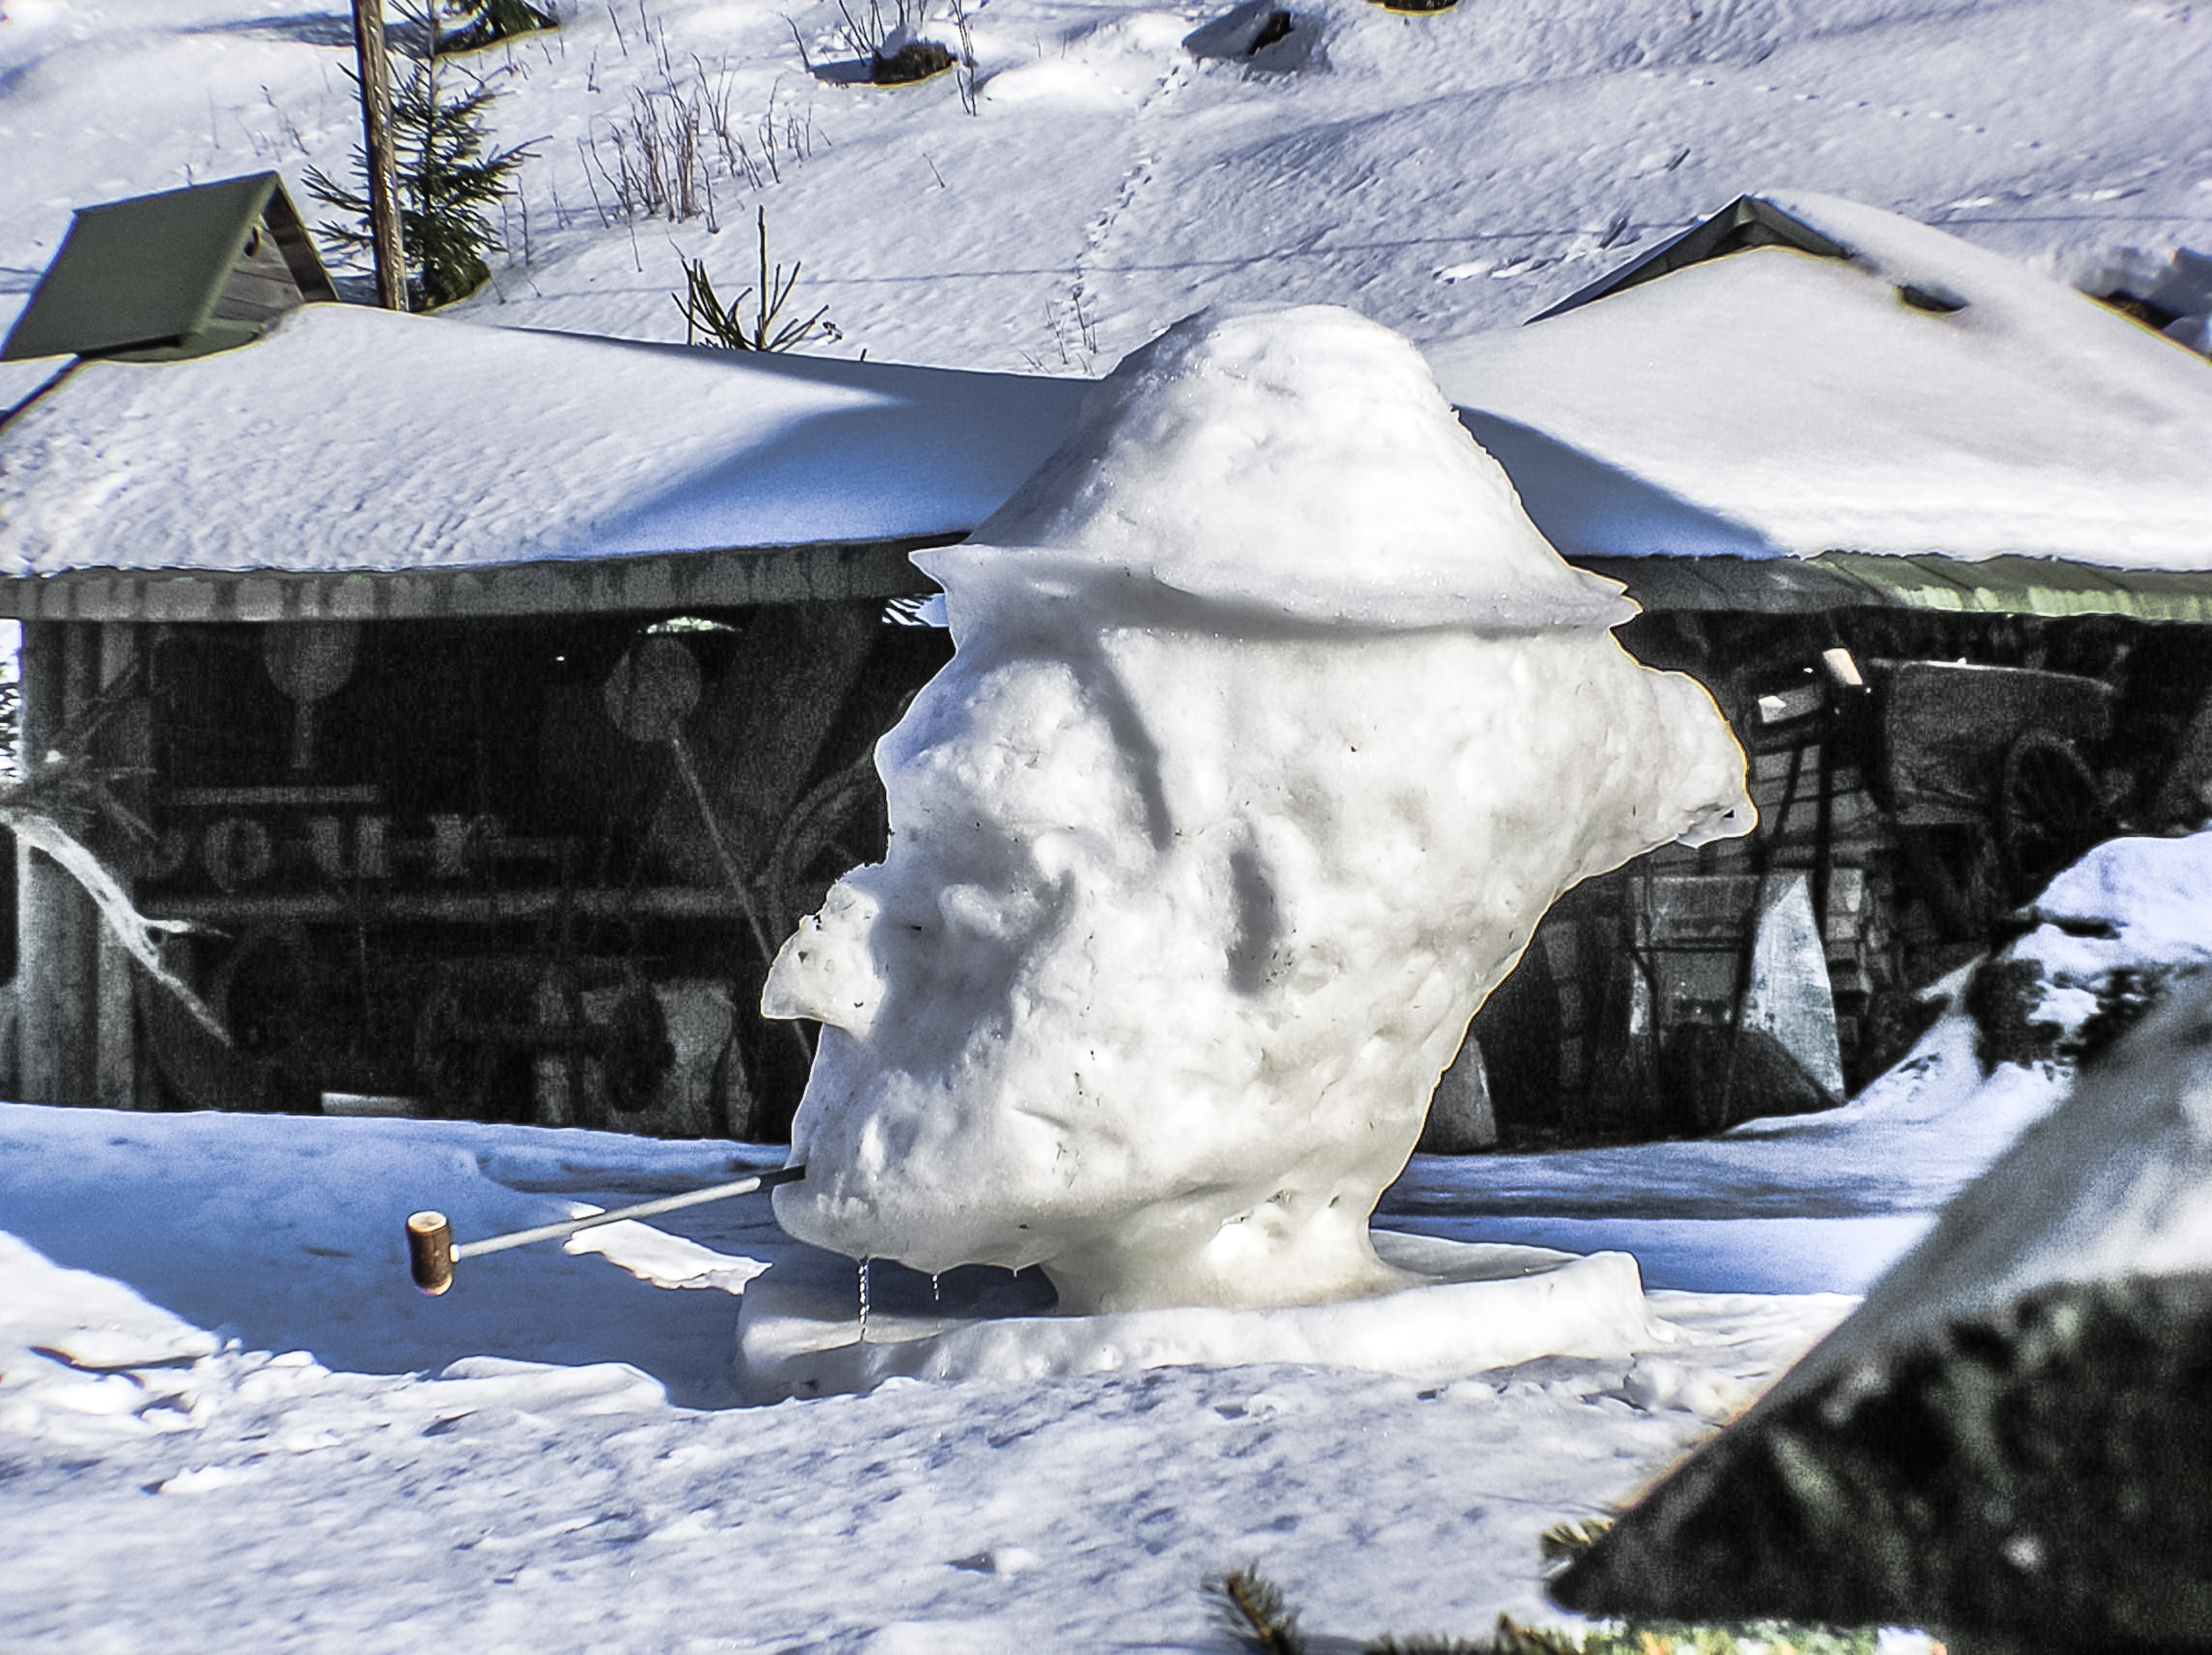
snow, winter, ice, weather, season, blizzard, freezing, the statue of, geological phenomenon, winter storm